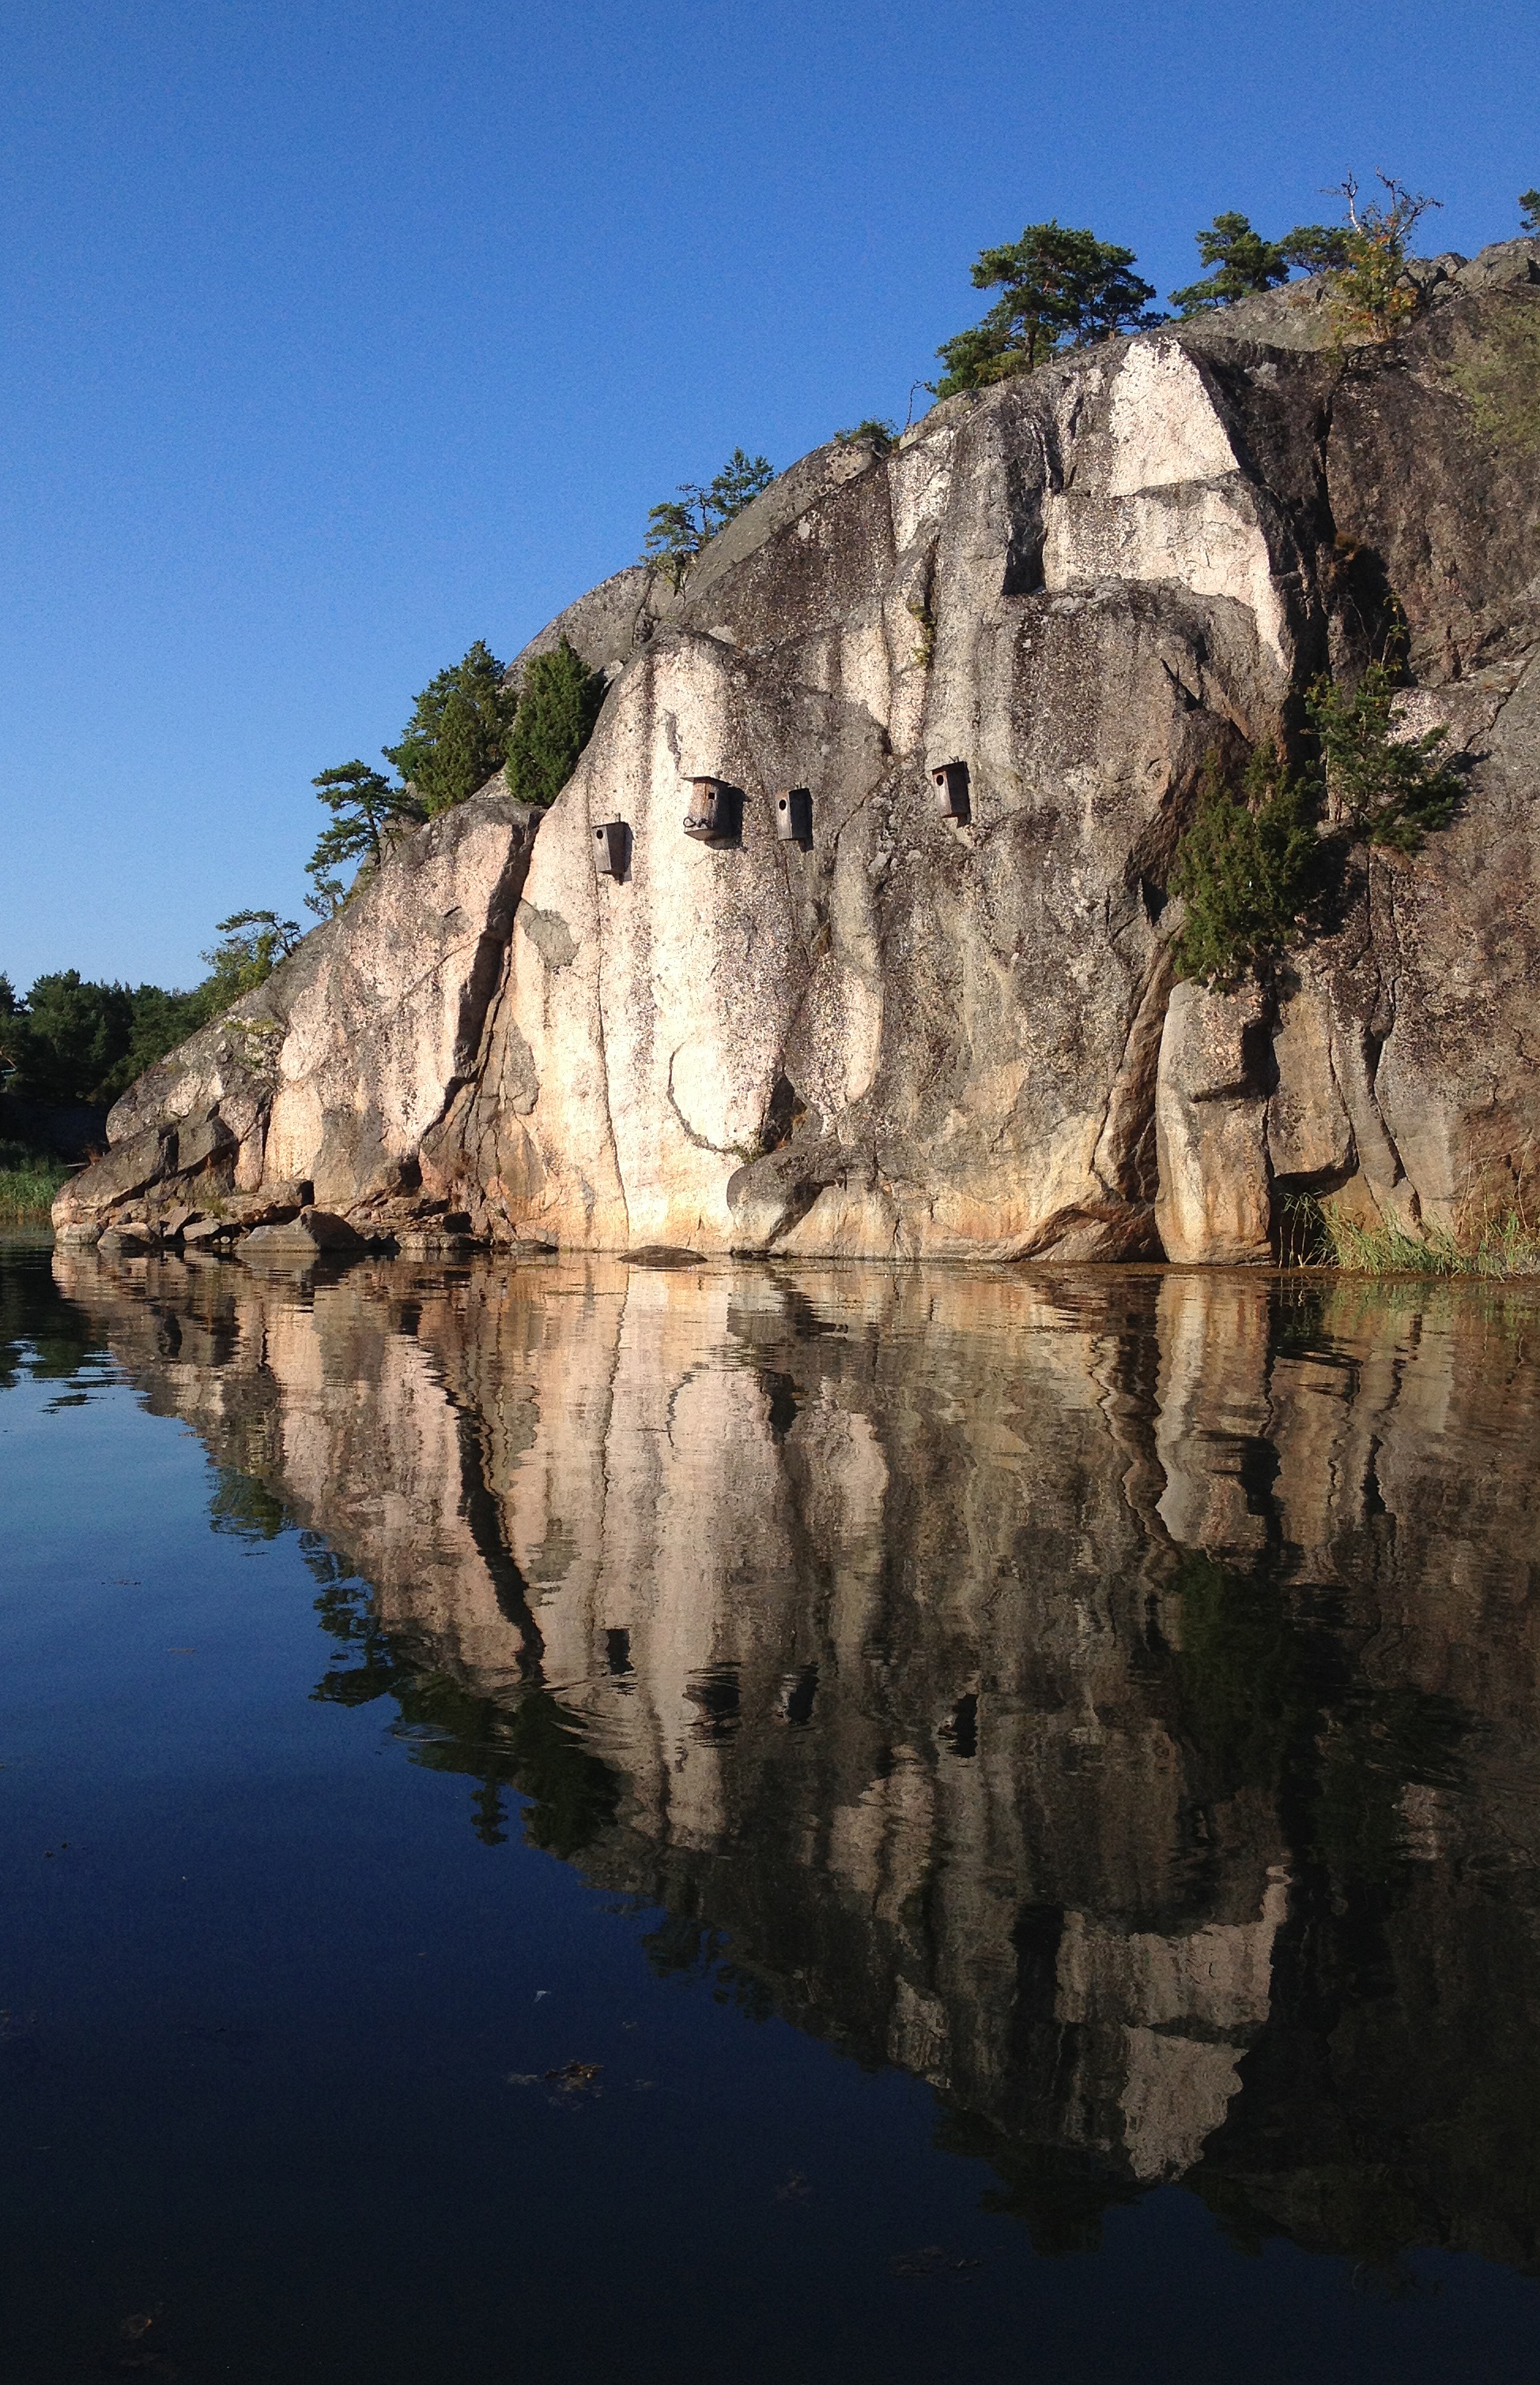
sea, coast, water, rock, mountain, summer, formation, cliff, reflection, calm, bay, terrain, material, geology, sweden, archipelago, cape, landform, the stockholm archipelago, lull, geographical feature, kavlugnt, ostholmen